Brno Reservoir

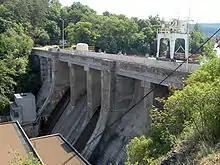
Brno Dam

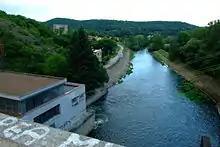
View from the levee

Creating a dam on the Svratka River was first proposed at the beginning of the 20th century; however, the idea was not realized until 1936–1940. The main investor was the then Ministry of Public Works. Apart from the city of Brno, Země Moravskoslezská (the former province-level government) took a financial interest of 25% in its construction.